Electric Eel Shock

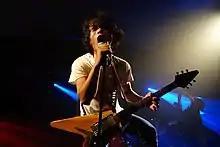
Akihito Morimoto 2016 at "Das Bett" in Frankfurt

Akihito "Aki" Morimoto (guitar and vocals) and Kazuto Maekawa (bass) first met in high school in Osaka. Aki learned English by listening to the lyrics of his favorite bands. Before Electric Eel Shock, Aki and Maekawa first formed an 80s metal cover band in high school called Caducious.